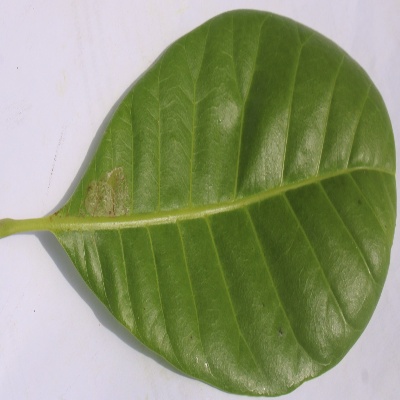
Crop: Cashew
Condition: leaf miner